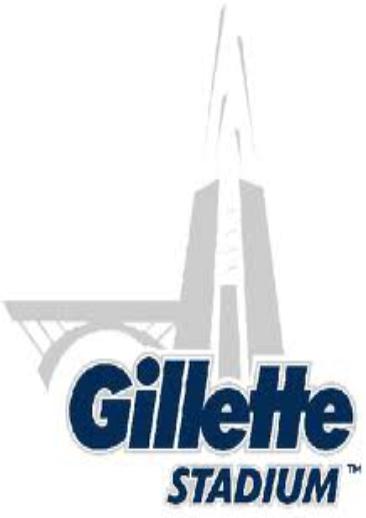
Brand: Gillette
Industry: Necessities